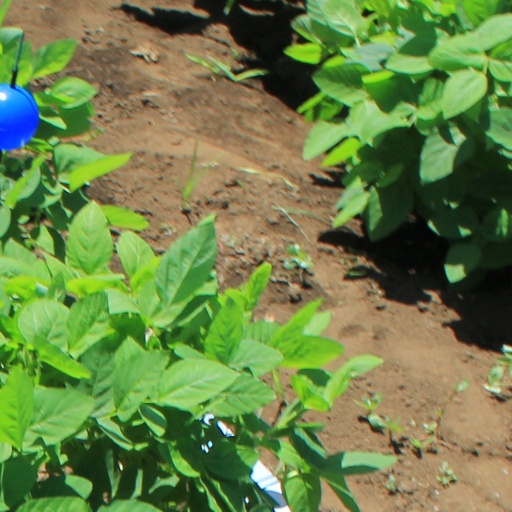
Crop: soybean